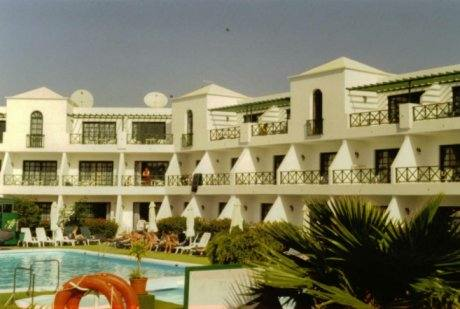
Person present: No